List of Lepidoptera of Kuwait

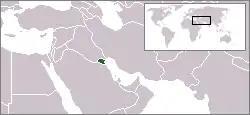
Location of Kuwait

The Lepidoptera of Kuwait consist of both the butterflies and moths recorded from Kuwait.